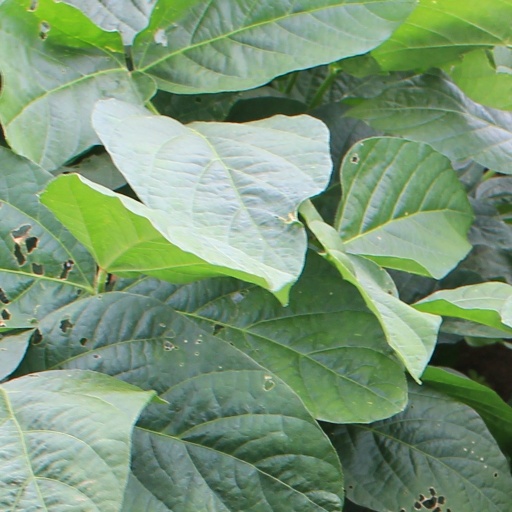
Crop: soybean